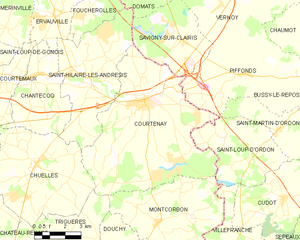
Courtenay est une commune française de la région naturelle du Gâtinais, située dans le département du Loiret en région Centre-Val de Loire.